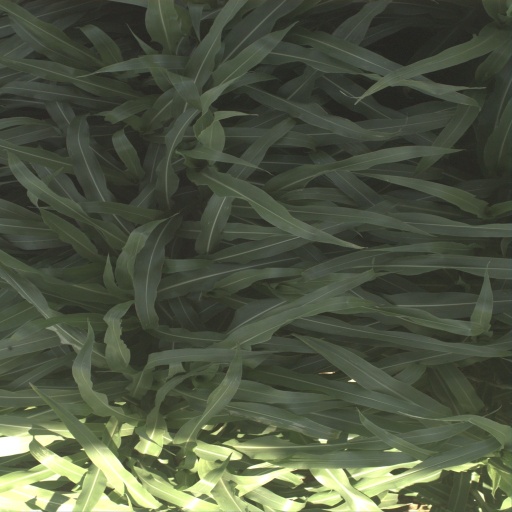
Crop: sorghum